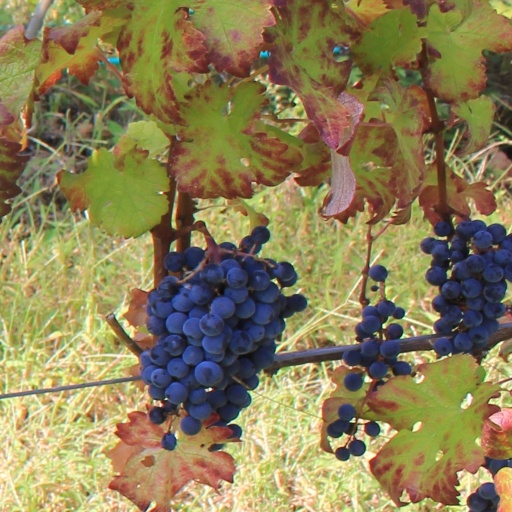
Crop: grape